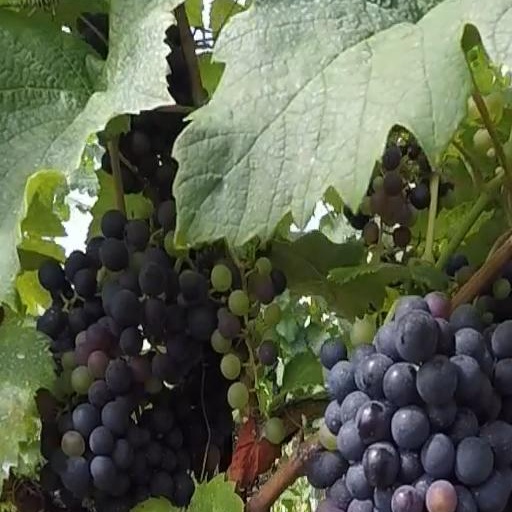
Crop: grape